Roto Force

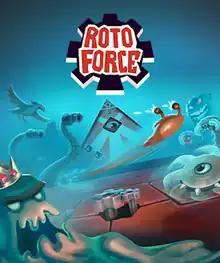

Roto Force is a twin-stick shooter video game developed by Accidently Awesome. PID Games and East2West published it for mobile devices and personal computers in 2023.